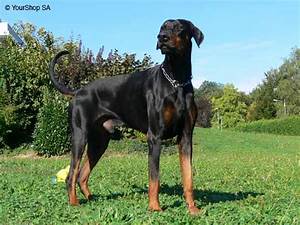
Label: cane